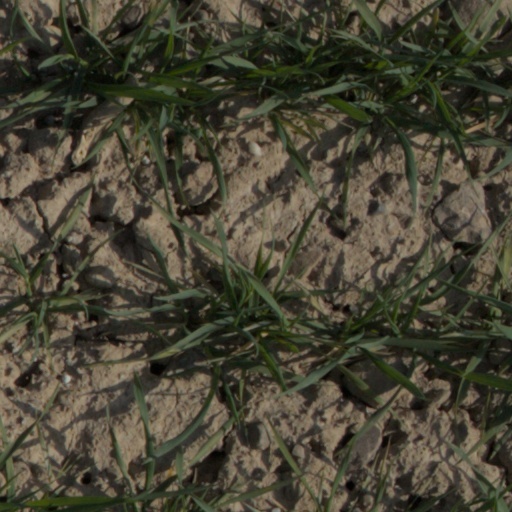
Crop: wheat